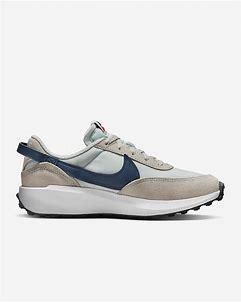
Brand: Nike
Model: Waffle Debut